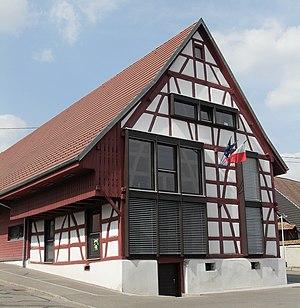
La mairie de Ranspach-le-Haut
Ranspach-le-Haut est une commune française située dans le département du Haut-Rhin, en région Grand Est.